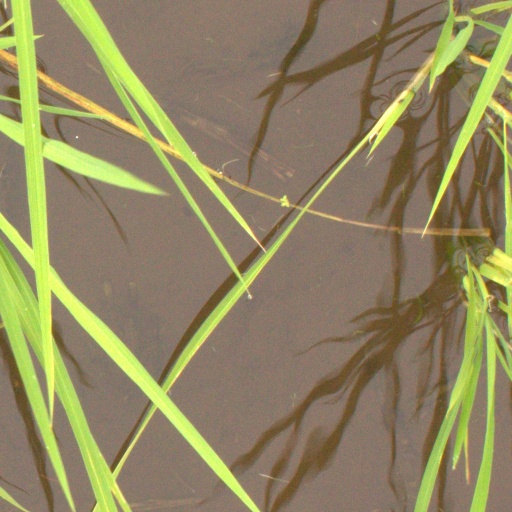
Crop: rice